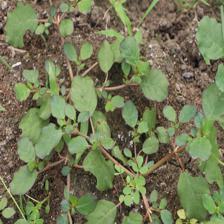
Label: BroadLeafWeed